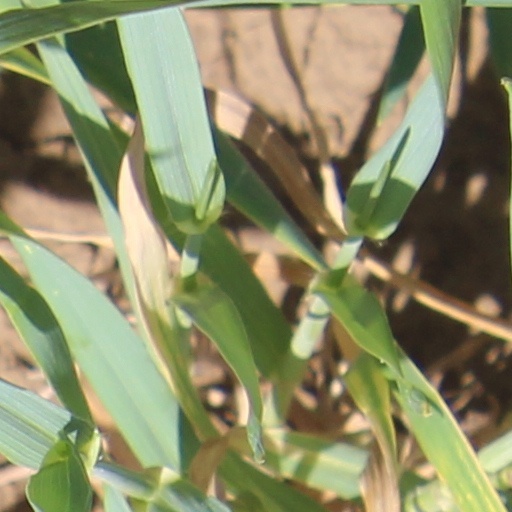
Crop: wheat